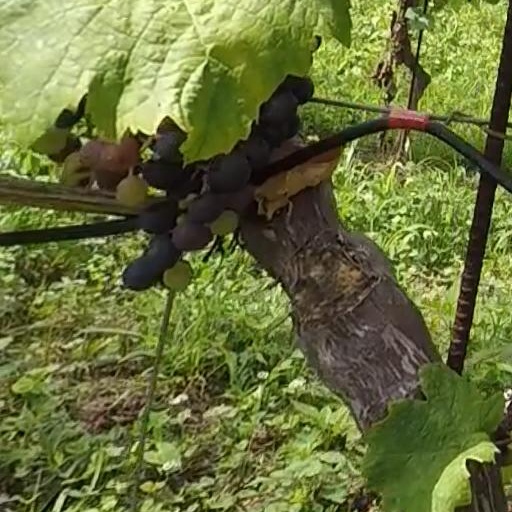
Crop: grape